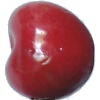
Label: Cherry 2